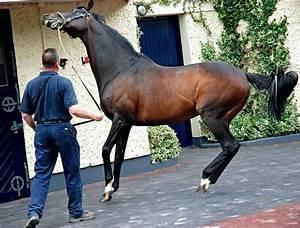
horse